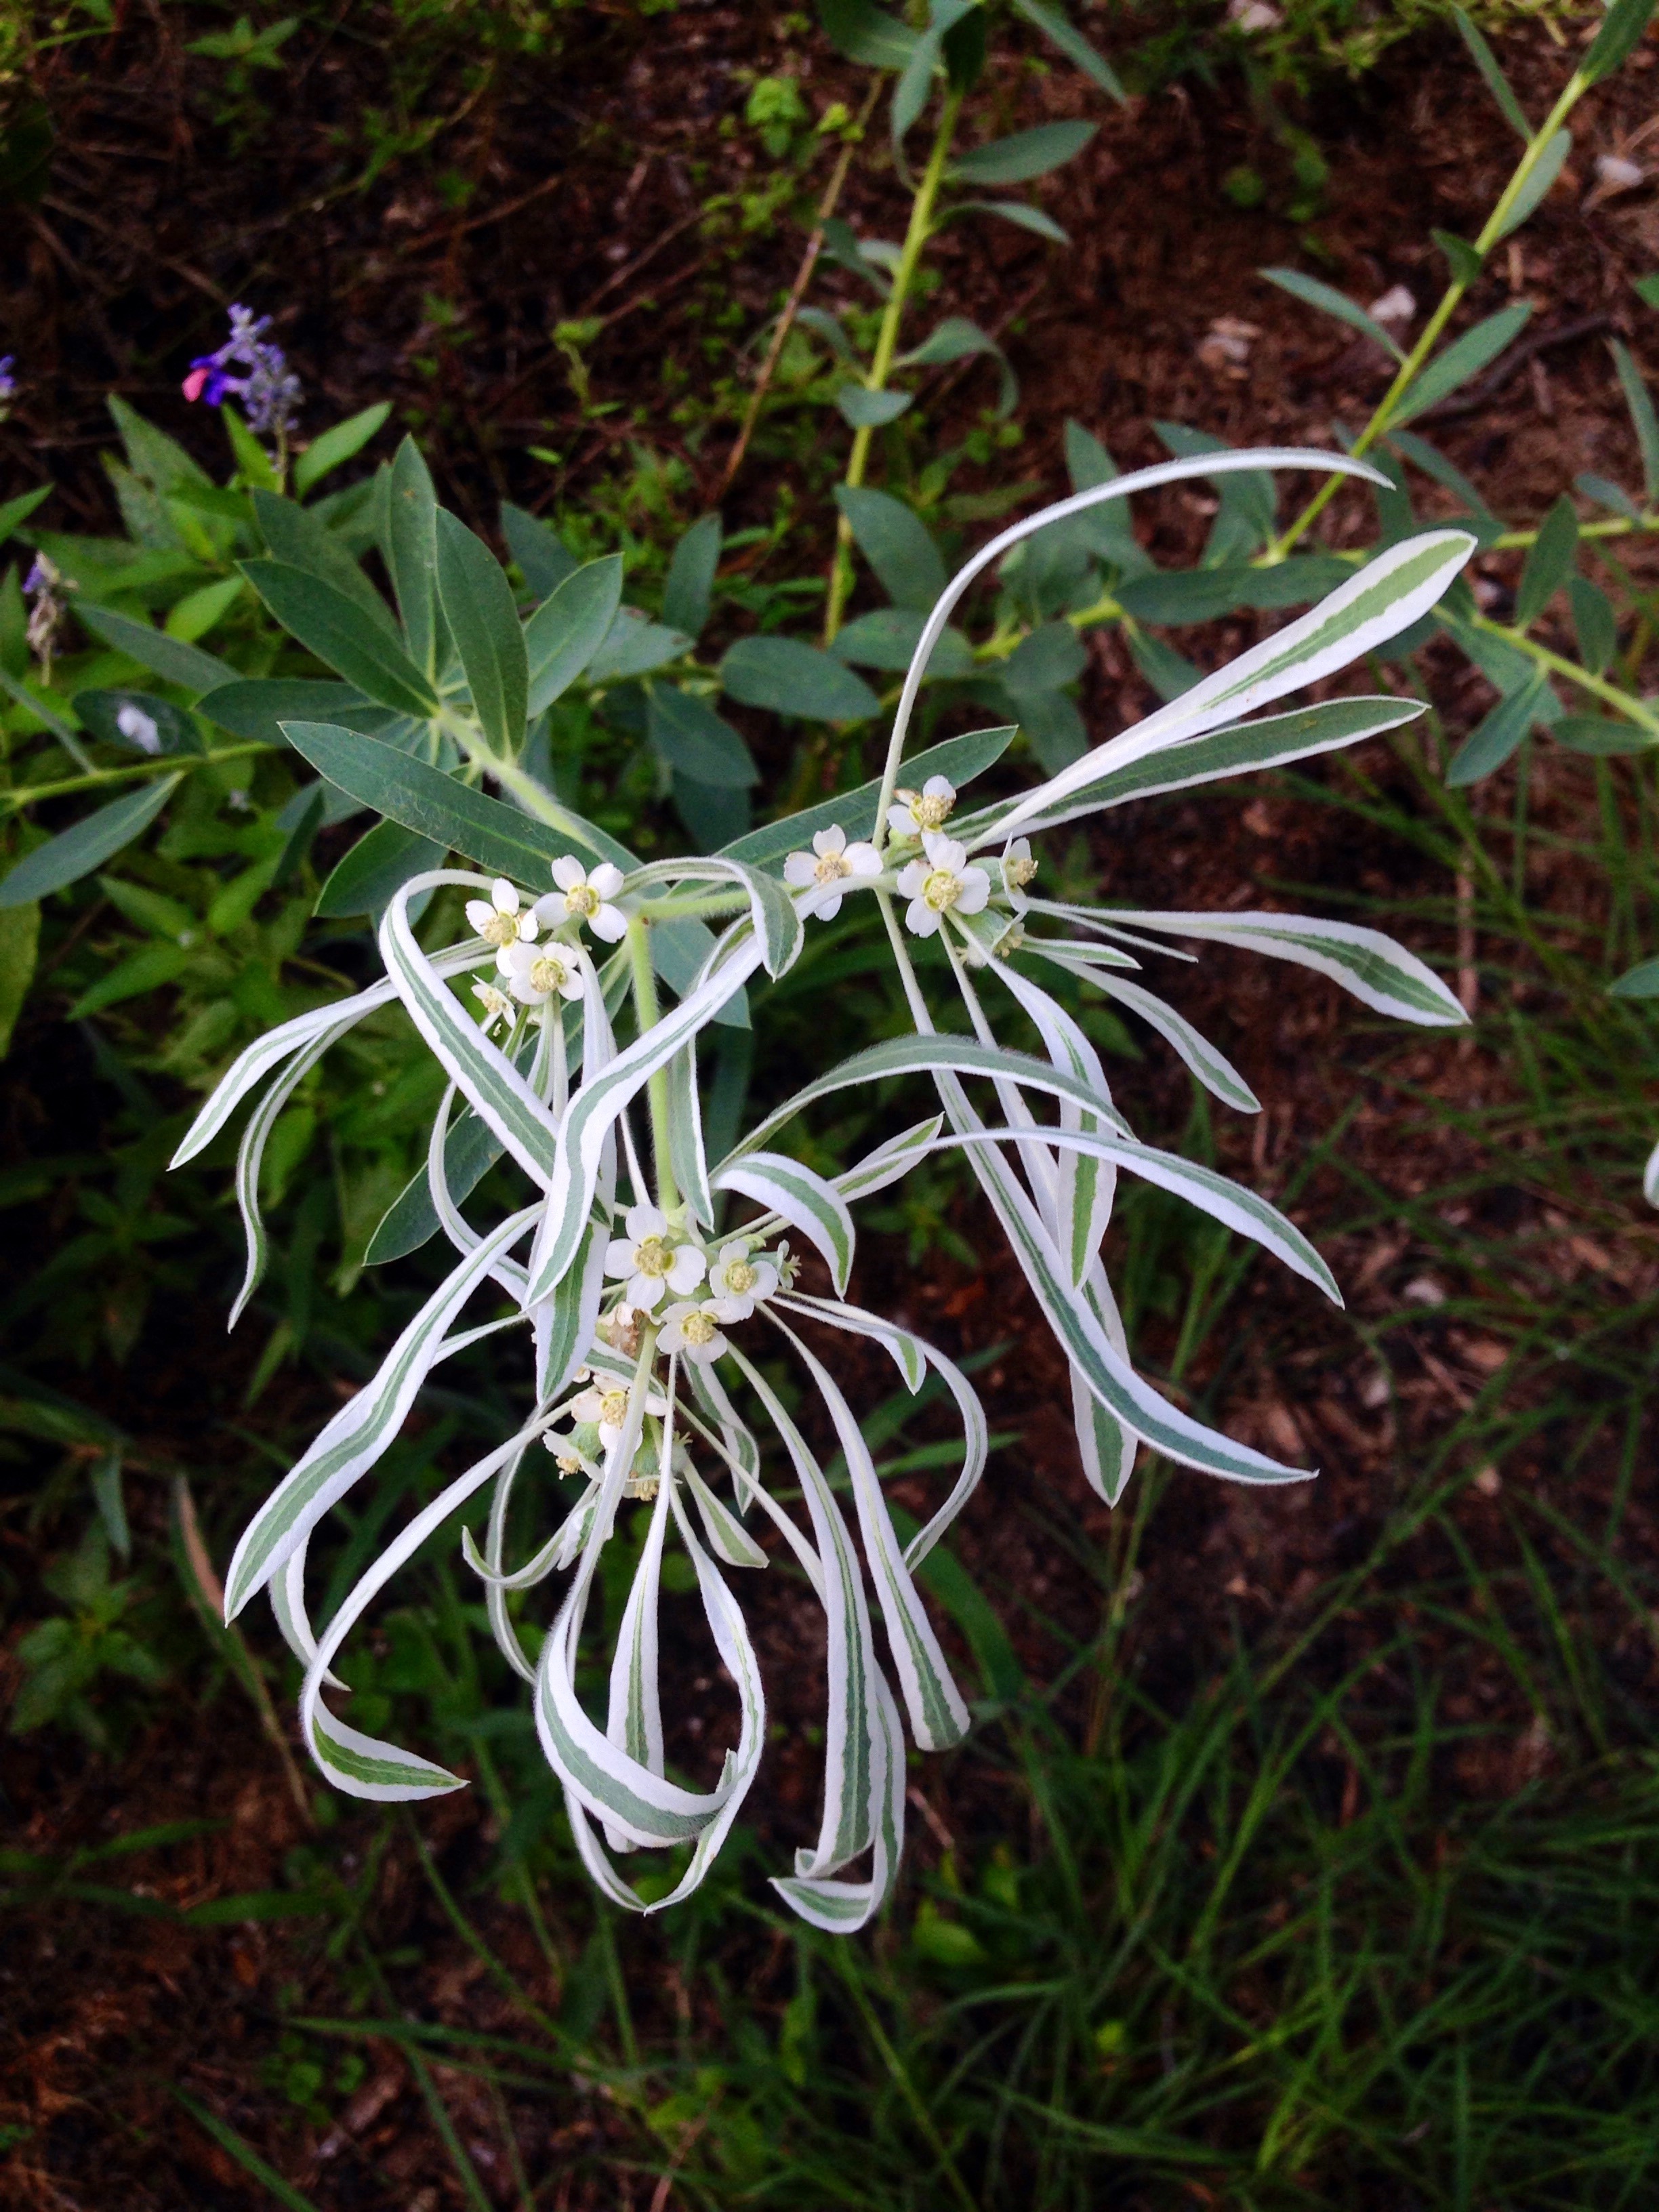
grass, plant, leaf, fall, flower, herb, botany, flora, wildflower, shrub, lily, texas, flowering plant, snow on the prairie, euphobia bicolor, hymenocallis, land plant, fawn lily